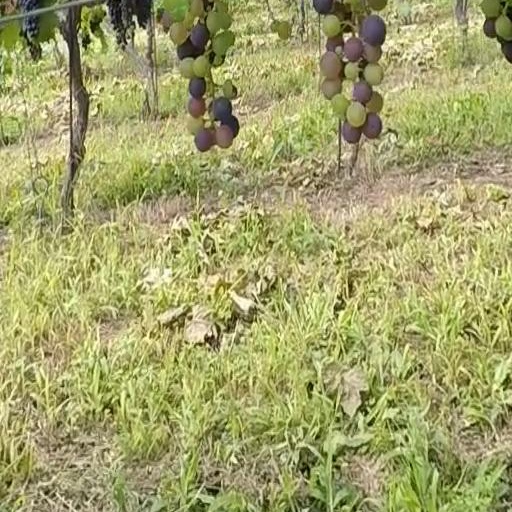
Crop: grape